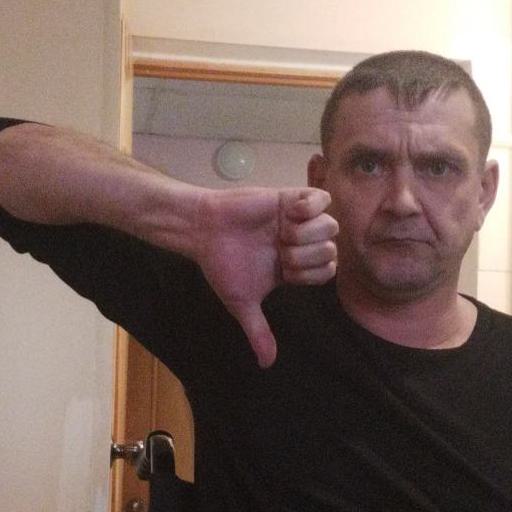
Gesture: dislike